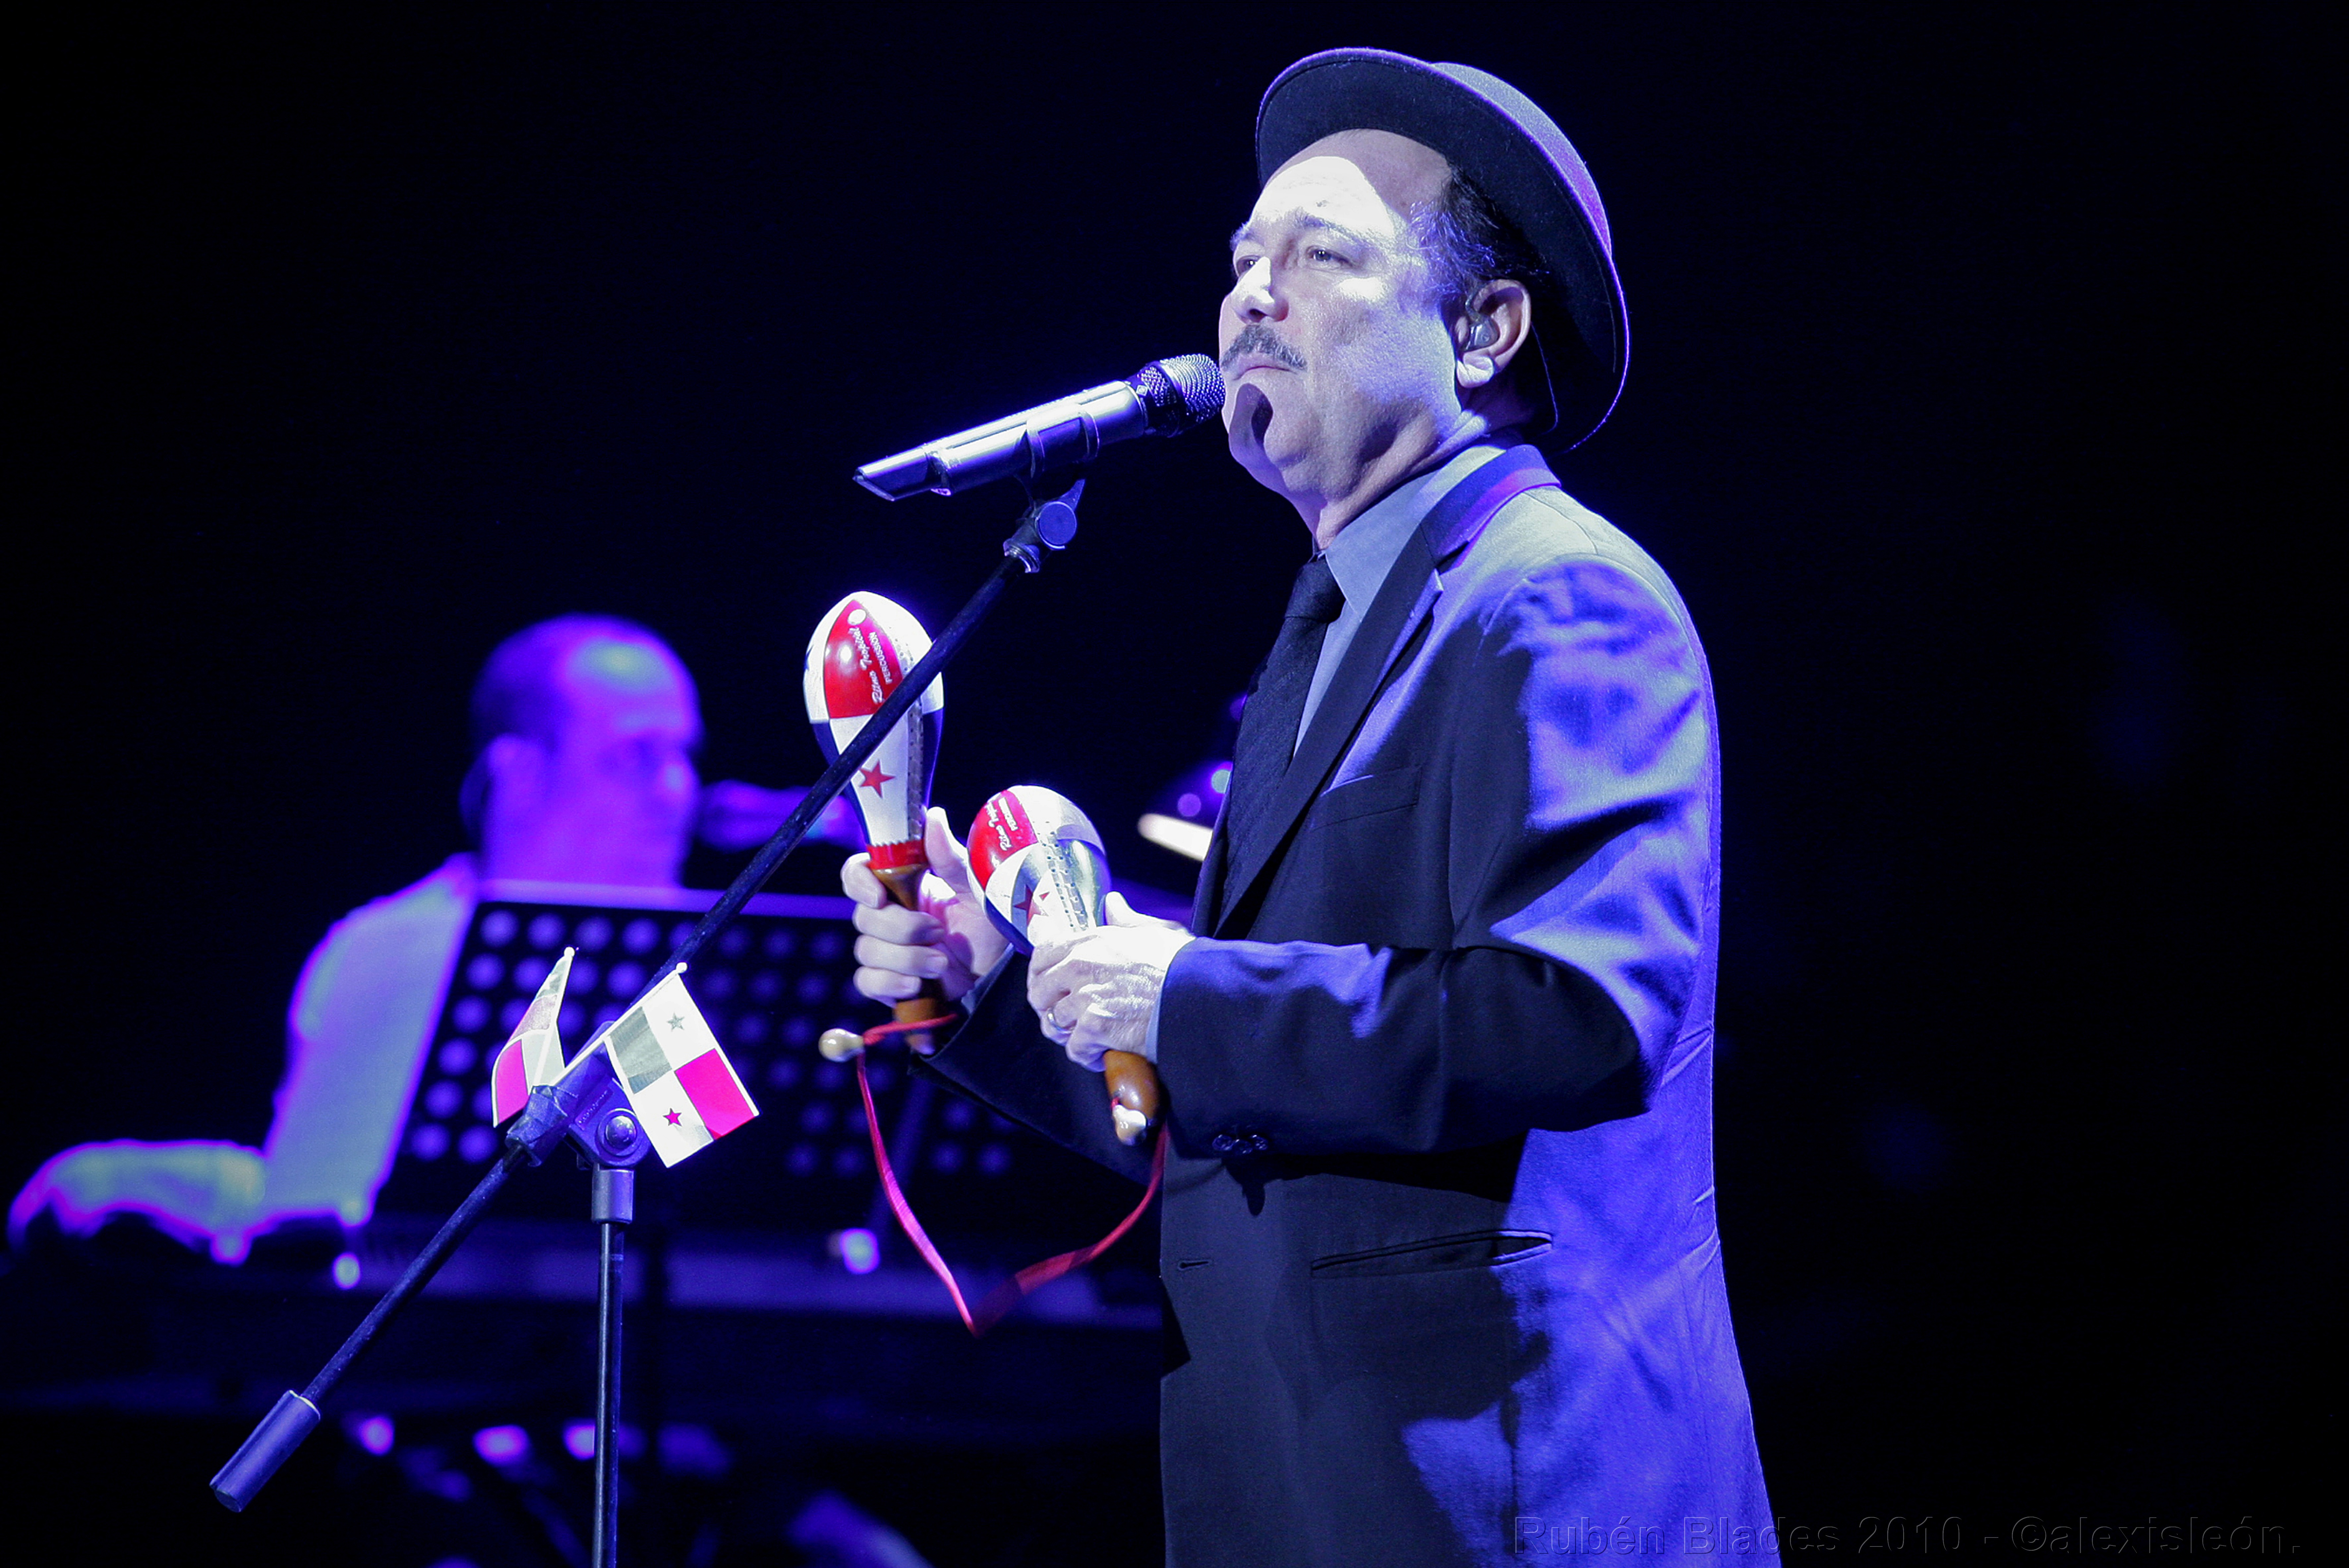
music, concert, musician, sauce, chile, performance art, stage, performance, bassist, singing, guitarist, entertainment, santiago, performing arts, singer songwriter, rub n blades, musical theatre